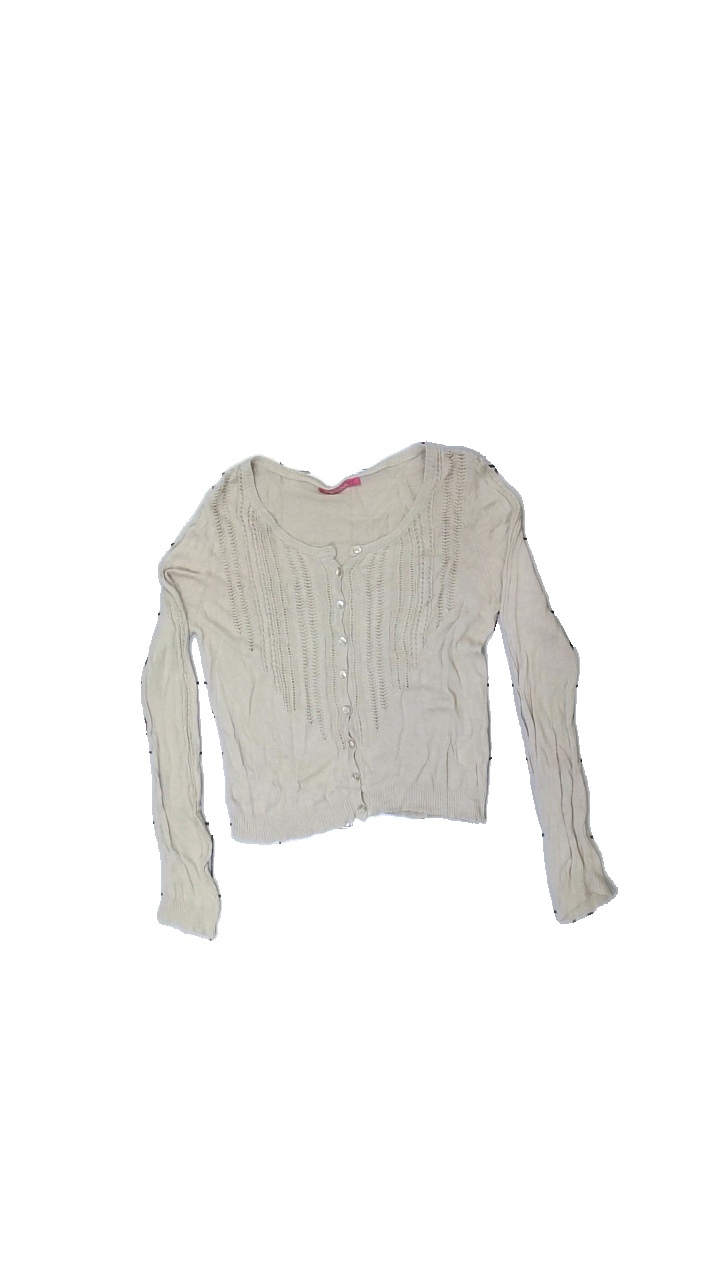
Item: Cardigan (Ladies)
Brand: Indiska
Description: Knitted beige cardigan from Indiska, size L. Poor condition.
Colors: Beige
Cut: Regular, C-collar
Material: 52% visc, 48% cott
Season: Summer
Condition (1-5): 3
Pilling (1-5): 5
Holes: Minor
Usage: Export
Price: <50